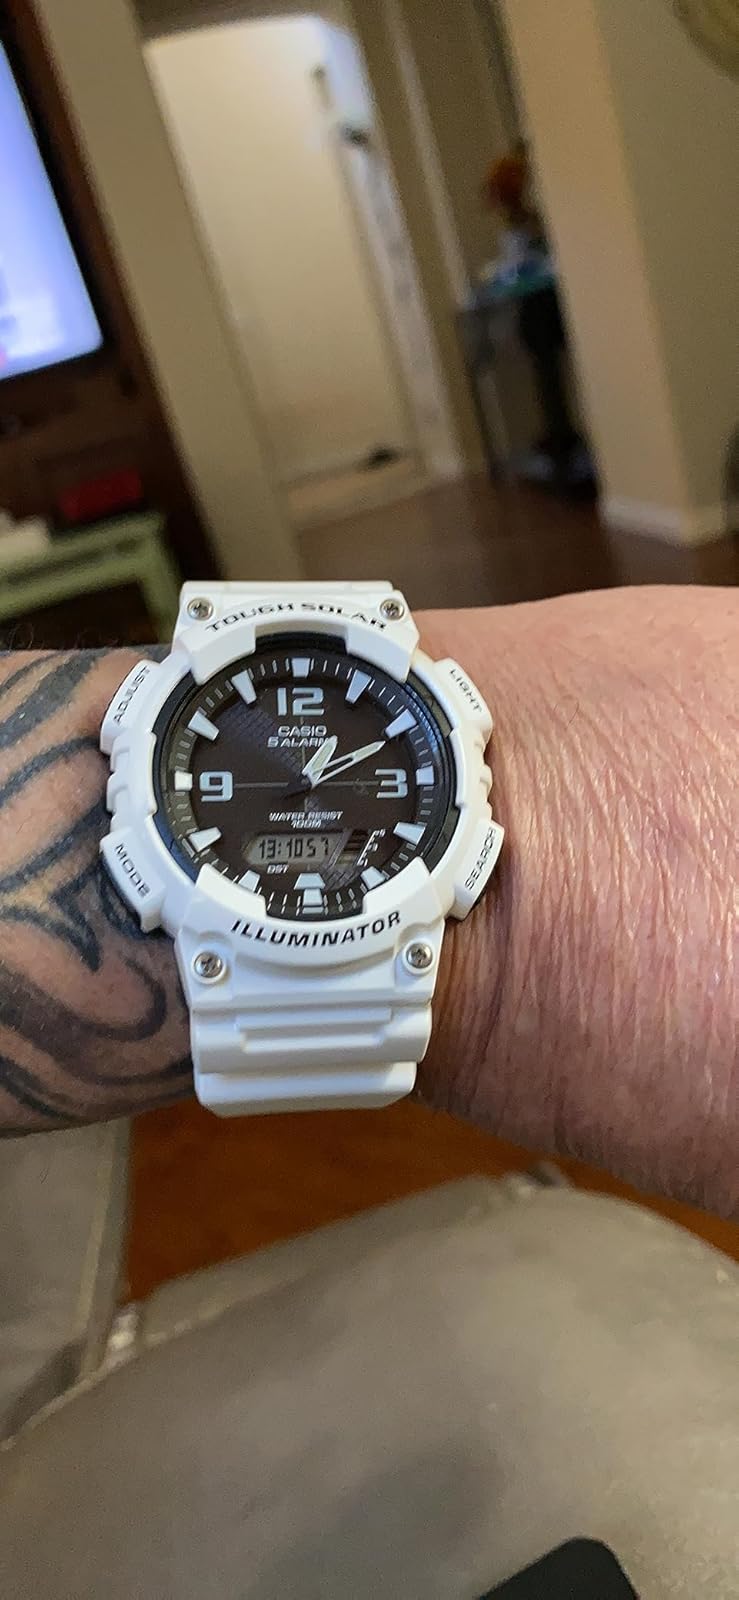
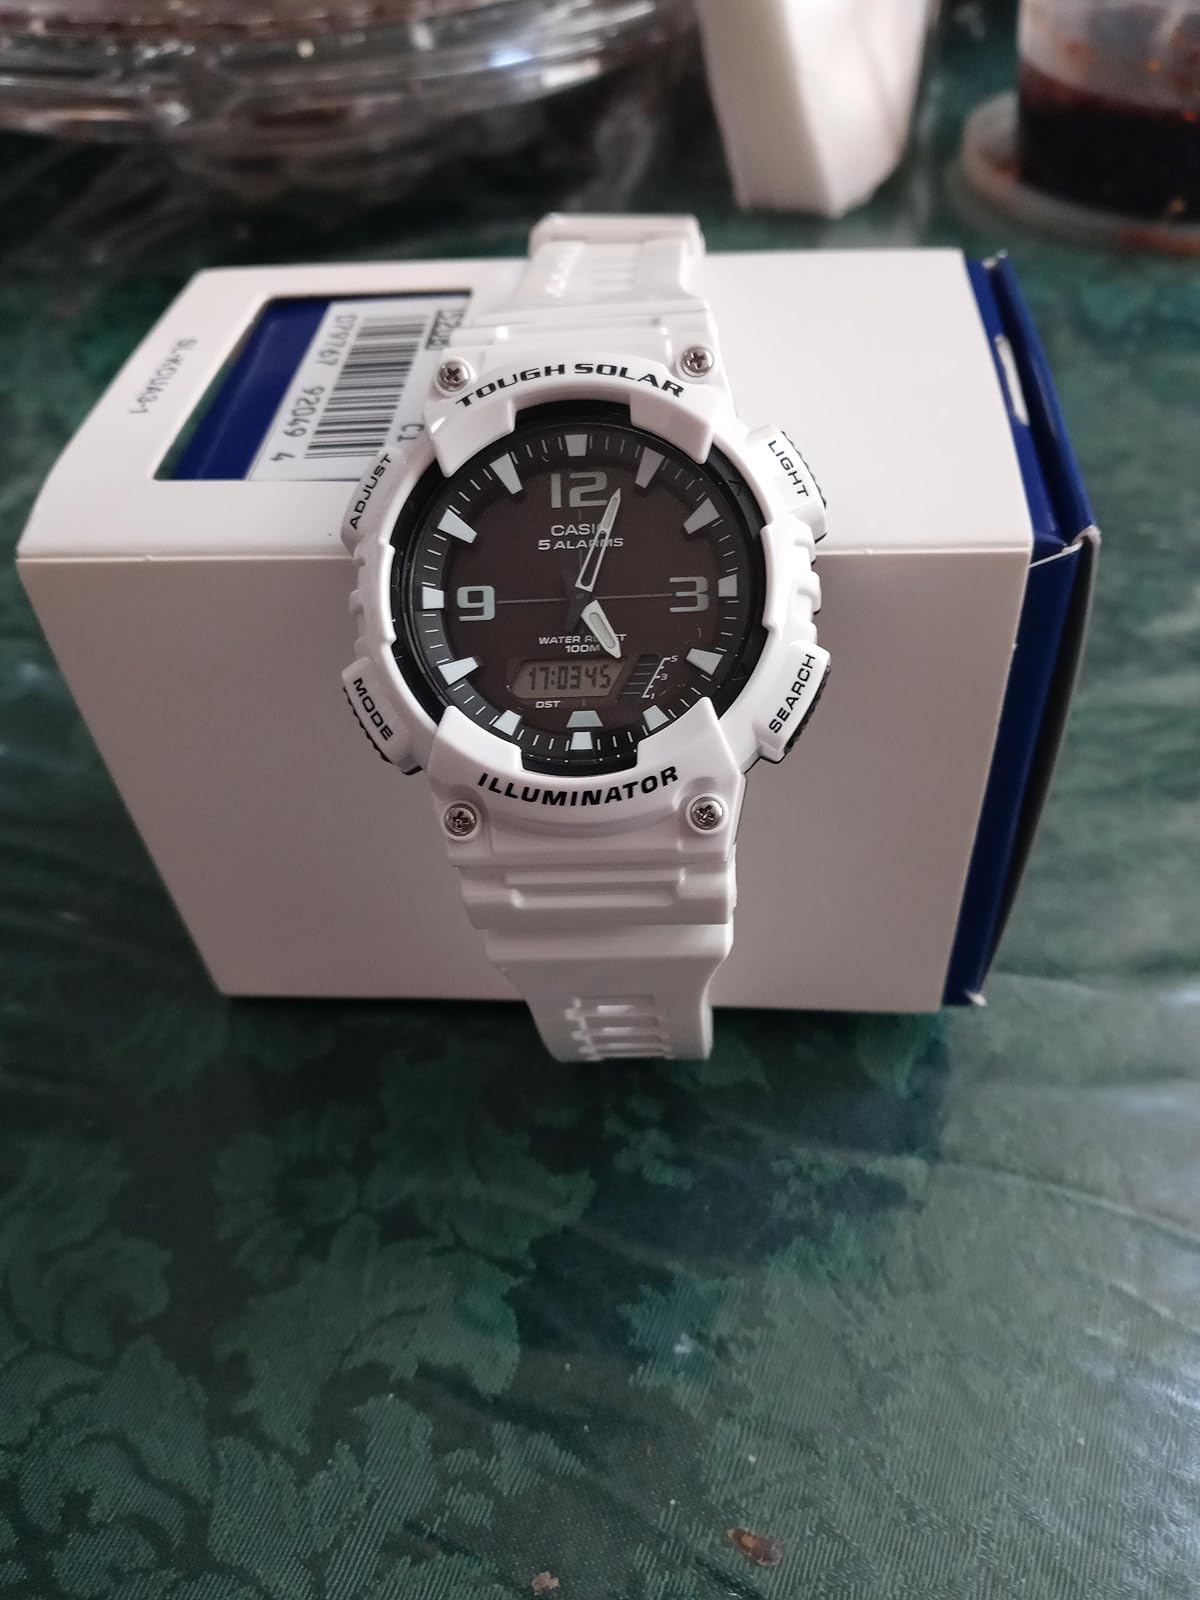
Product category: accessories_watch
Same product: yes